Museum of Contemporary Art Denver

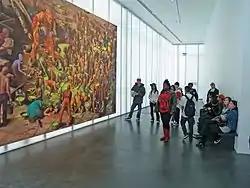
Jonas Burgert's painting "Second Day Nothing" at the Denver Museum of Contemporary Art

The Museum of Contemporary Art (MCA Denver), in Denver, Colorado, was founded in 1996 as the first dedicated home for contemporary art in the city of Denver. For seven years, MCA Denver occupied a renovated fish market in Sakura Square in lower downtown Denver.